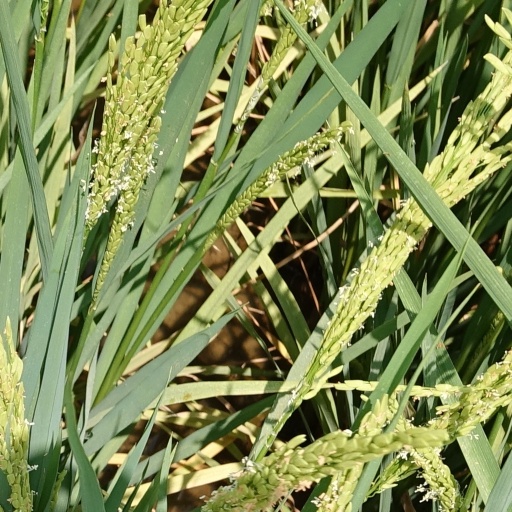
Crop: rice